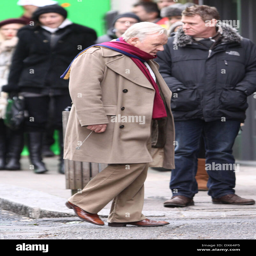
actor filming scenes for the new movie is turned into russian federal city